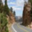
Label: road